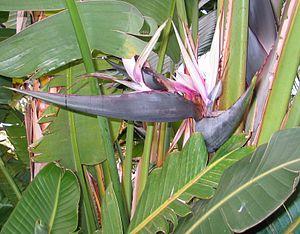
Strelitzia nicolai est un oiseau de paradis aux fleurs noires et blanchâtres de la famille des Strelitziaceae originaire d'Afrique du Sud.